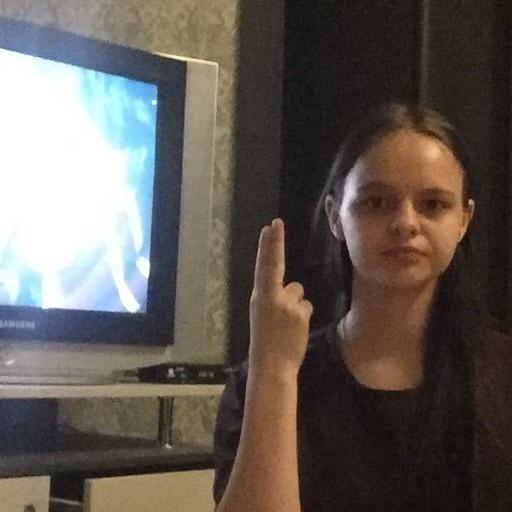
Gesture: two_up_inverted